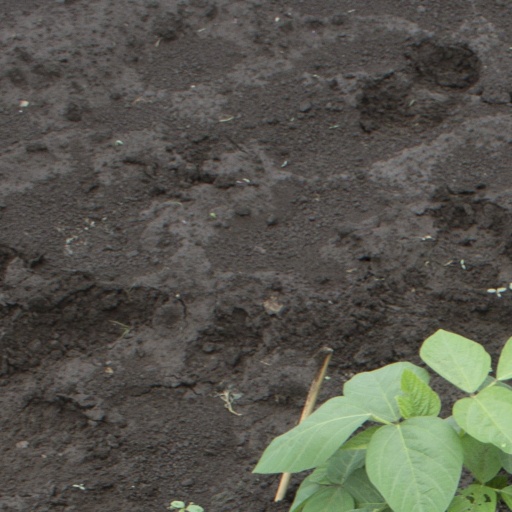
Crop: soybean